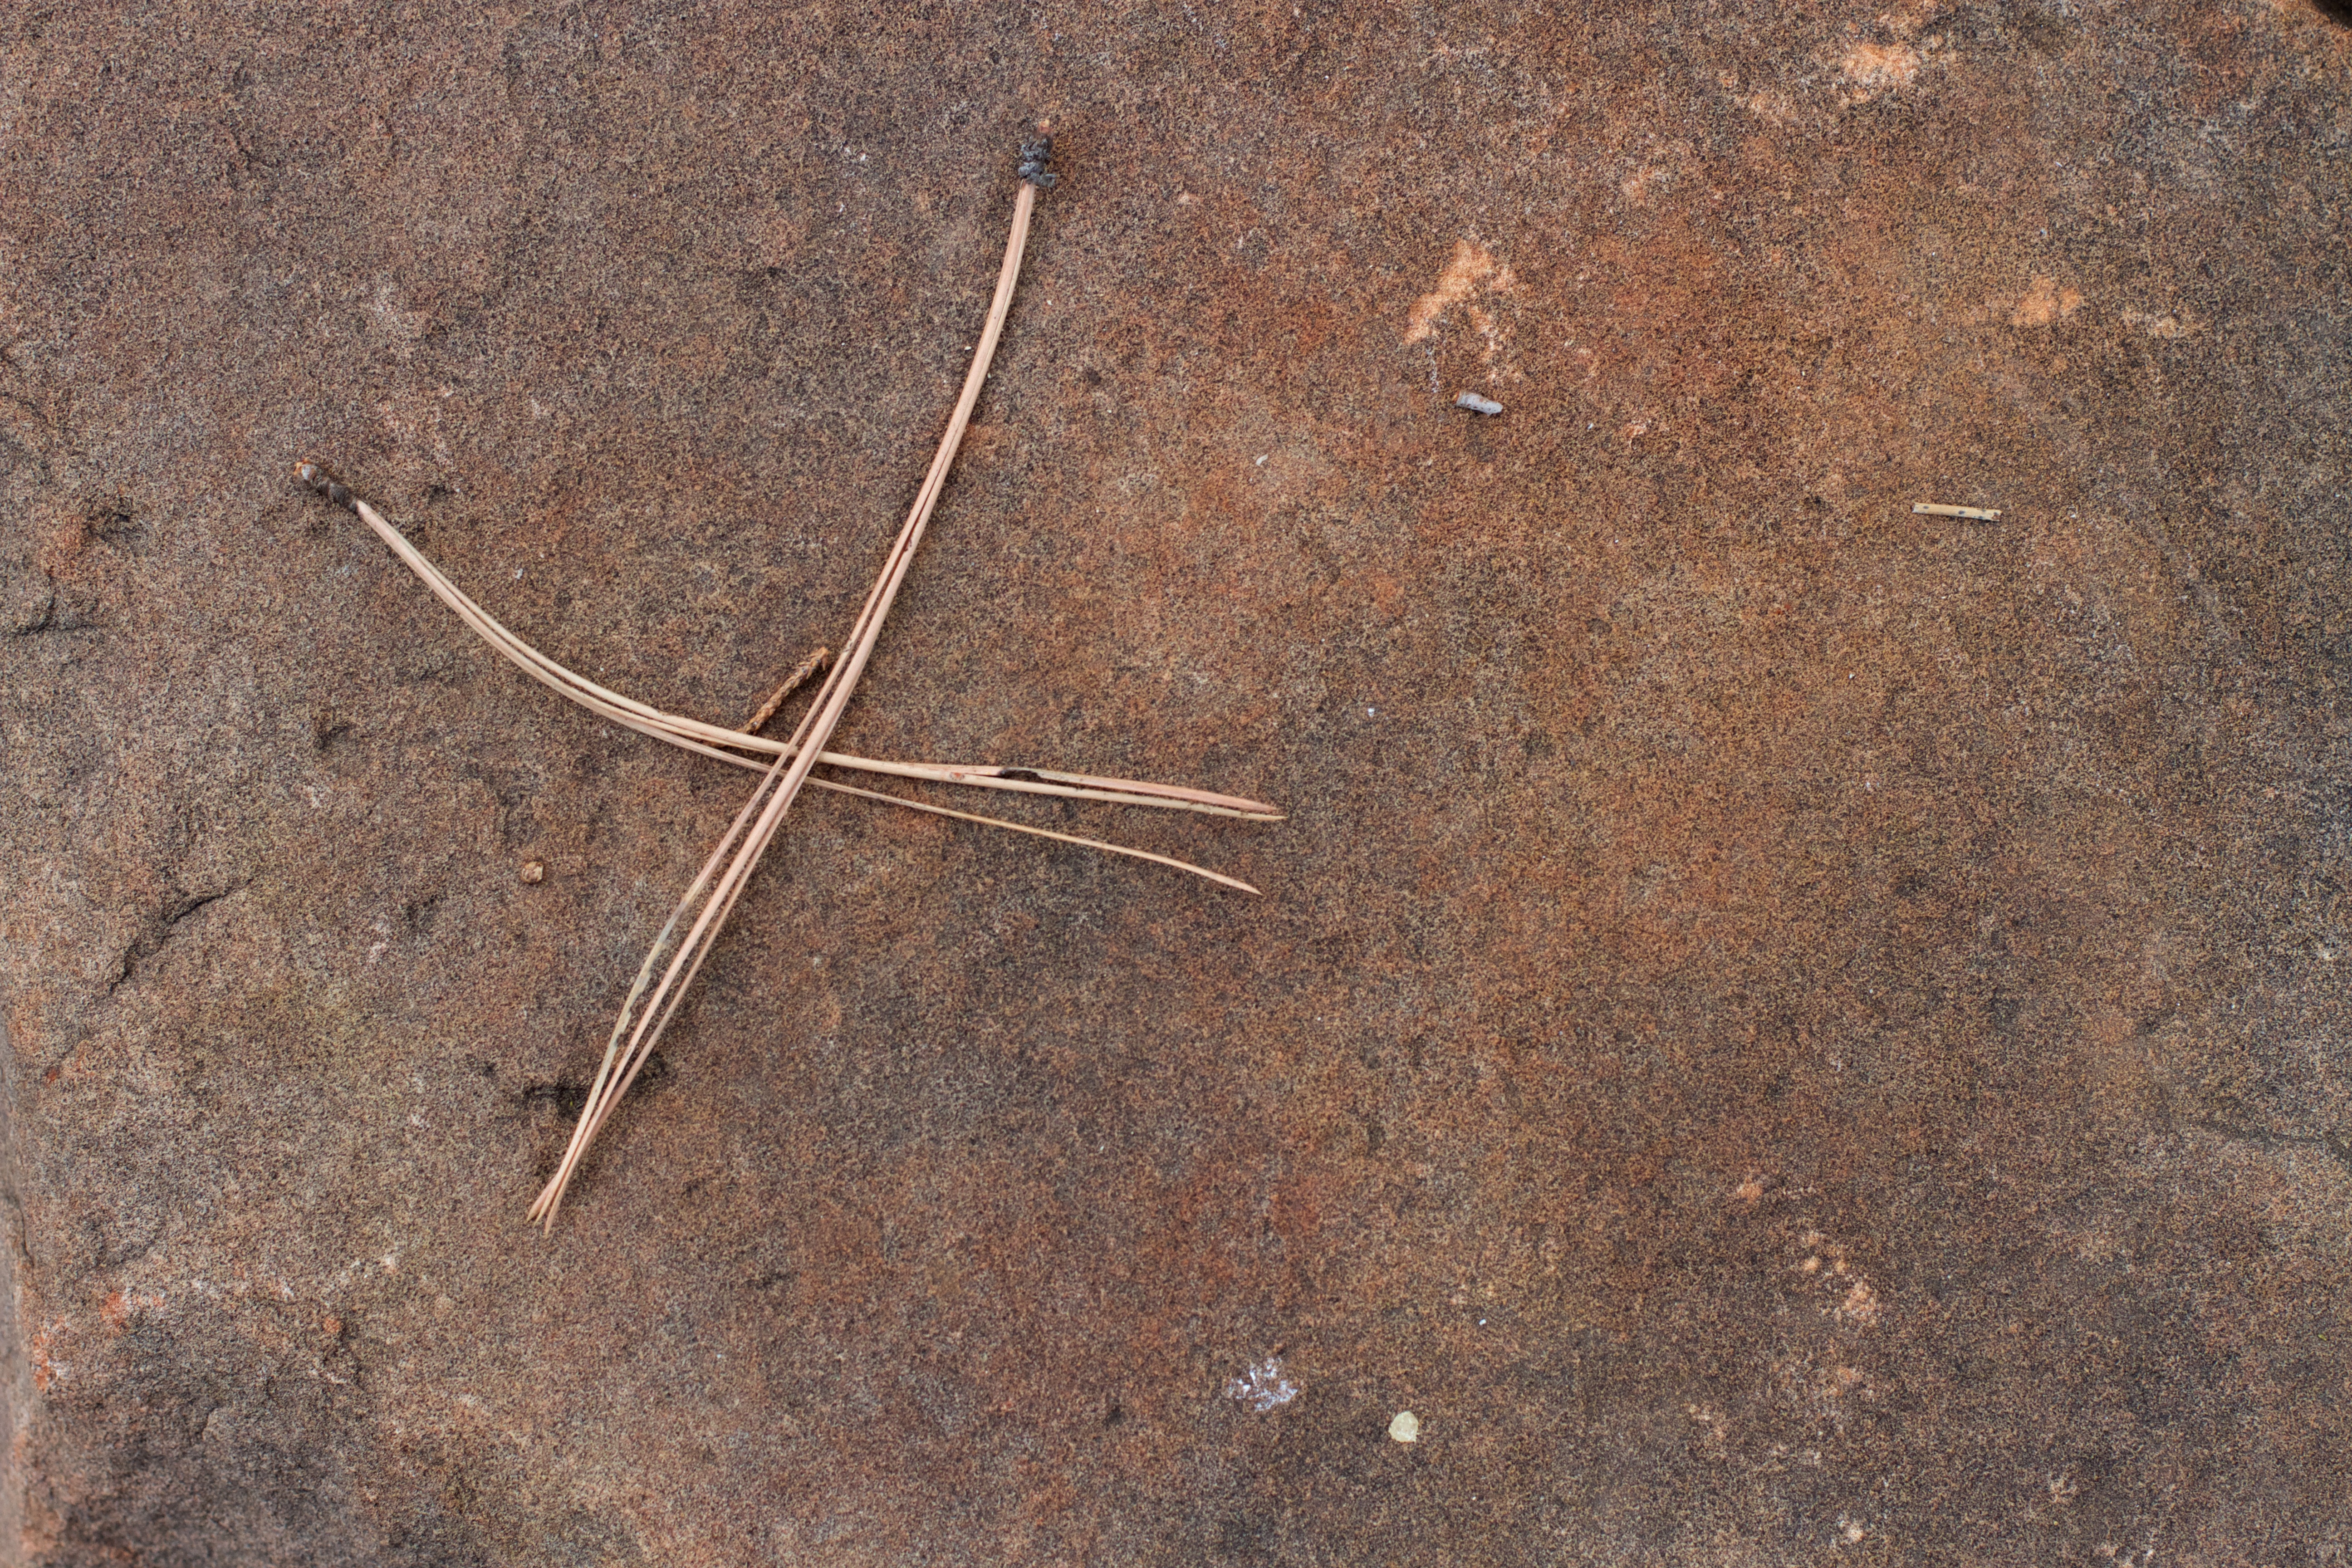
wing, wood, leaf, line, soil, material